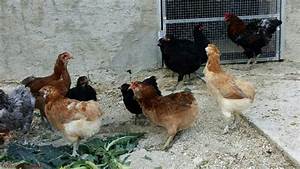
Label: chicken